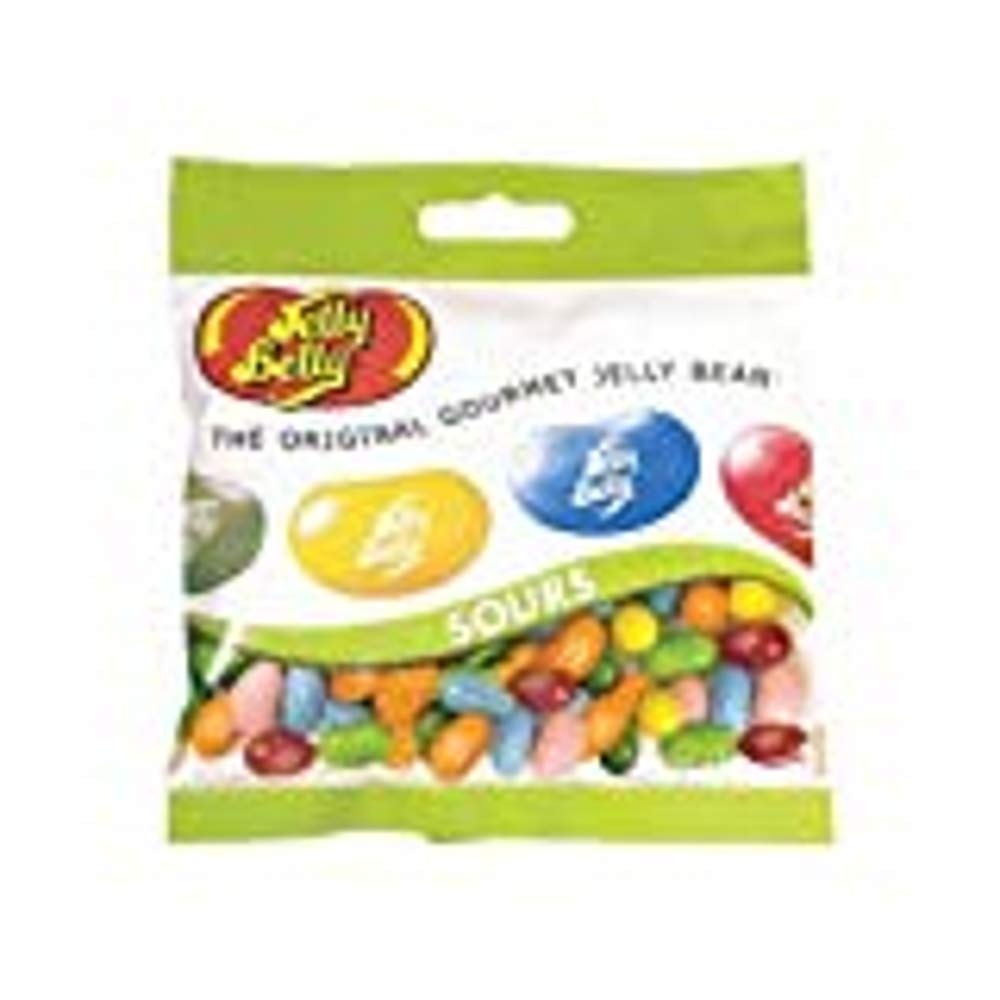
Item Name: Jelly Belly Jelly Beans 3.5 oz. Sours
Bullet Point 1: Jelly Belly Jelly Beans: Assorted flavors including Lemon
Bullet Point 2: Gluten Free: Suitable for gluten free and wheat free diets
Bullet Point 3: Bag of 3.5 Ounces: Contains 1.0 ounce bags for snacking
Bullet Point 4: Multicolor Packaging: Fun and colorful jelly beans
Bullet Point 5: Occasions: Great for New Year's Eve, birthdays, parties
Value: 1.0
Unit: Count

Price: 6.49